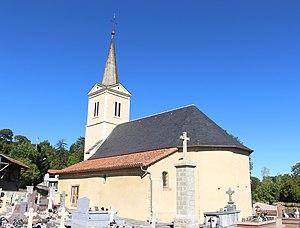
Église Martyre-de-Saint-Jean-Baptiste de Luby-Betmont (Hautes-Pyrénées)
La liste des églises des Hautes-Pyrénées recense de manière exhaustive les églises situées dans le département français des Hautes-Pyrénées.
Luby-Betmont est une commune française située dans le département des Hautes-Pyrénées, en région Occitanie.